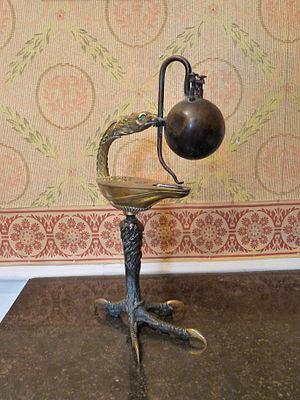
Remiremont, Musée Charles Friry
Théodore-Pierre Bertin est l'auteur du renouveau de la sténographie en France.